Organization of the New York City Police Department

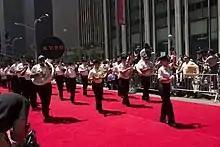
The NYPD Band at the 2008 All Star Game Red Carpet Parade

The Band of the City of New York Police Department (commonly branded as the NYPD Police Band) the primary musical unit of the NYPD. Composed of 70 members, it is part of the Ceremonial Unit and likewise performs at community ceremonies and parades. The ensembles of the band include a Marching Band, a Percussion Ensemble, a Jazz Ensemble and a Steel Drum Ensemble.